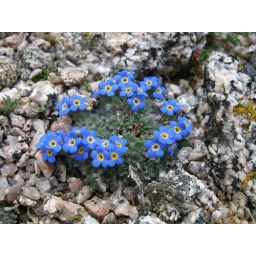
Nice little blue flowers at 14,000 Feet near Mt. Evans.